Bates College

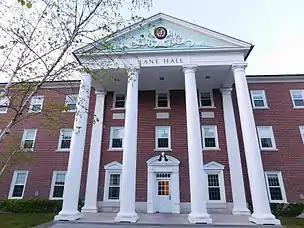
The central administration of Bates, Lane Hall, 2014

The formation of the team predates the establishment of the college itself as the debate society was founded within the Maine State Seminary making it the oldest coeducational college debate society in the United States. It was headed by Bates alumnus and teacher Brooks Quimby and became the first intercollegiate international debate team in the United States. The Quimby Debate Society has been noted as "America's most prestigious debating society," and the "playground of the powerful." During the 1930s, the debate society was subject to 'The Quimby Institute' which pitted every debate student against Brooks Quimby himself. This is where he began to engage in heated debate with them that stressed "flawless assertions" and resulted in every error made by the student to be carefully scrutinized and teased. Bates has an annual and traditional debate with Oxford, Cambridge and Dartmouth College. It competes in the American Parliamentary Debate Association domestically, and competes in the World Universities Debating Championships, internationally. The debate council was ranked 5th nationally in 2013, the year prior year ranking 9th in the world.